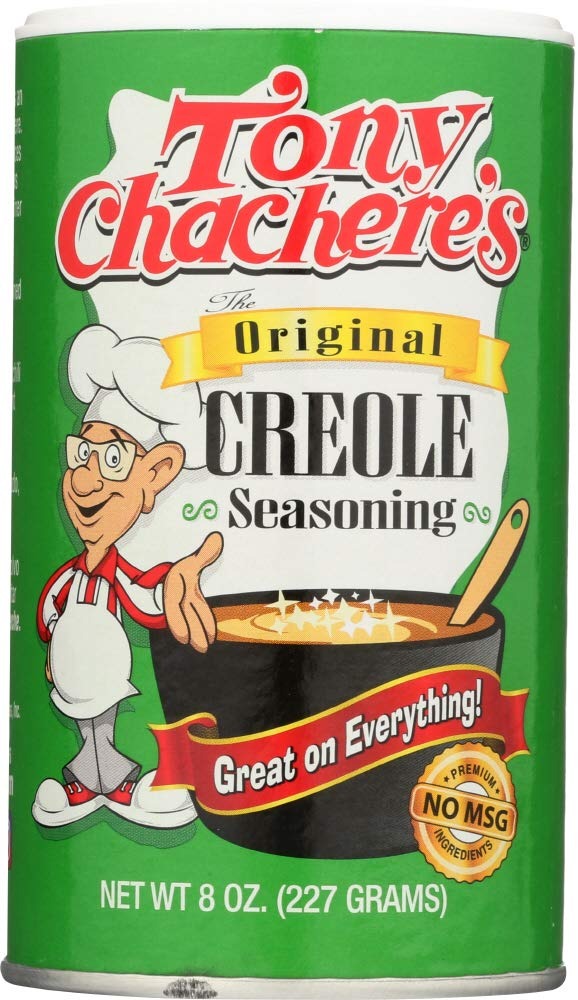
Item Name: Tony Chachere's Original Creole Seasoning 8oz (Pack of 12)
Value: 12.0
Unit: Count

Price: 28.49